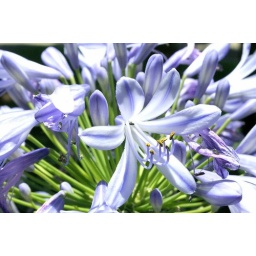
&amp;quot;Lily of the Nile&amp;quot; another of my fav fav flowers i could have gardens full of these in white and liliac =o)